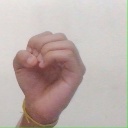
अक्षर: ऊ